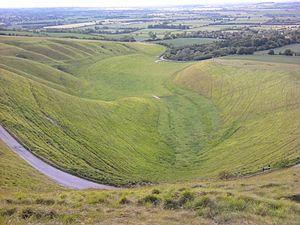
Vale of White Horse est l'un des cinq districts de l’Oxfordshire, en Angleterre. Il est créé le 1ᵉʳ avril 1974. Le Vale of White Horse correspond à la vallée de l'Ock, une petite rivière qui se jette dans la Tamise. Il comporte 68 paroisses civiles, la plus peuplée étant celle d'Abingdon dans l'est du district, au confluent de l'Ock et de la Tamise.